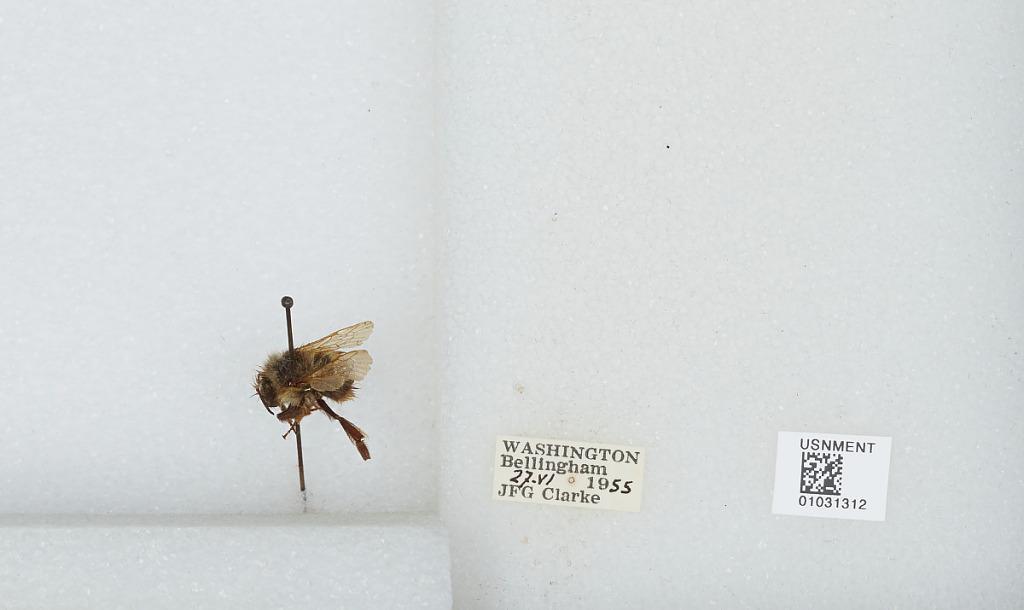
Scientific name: Bombus (Pyrobombus) mixtus Cresson
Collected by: J. Clarke
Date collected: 1955-6-27
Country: United States
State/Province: Washington
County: Whatcom
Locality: Bellingham
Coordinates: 48.7503, -122.475